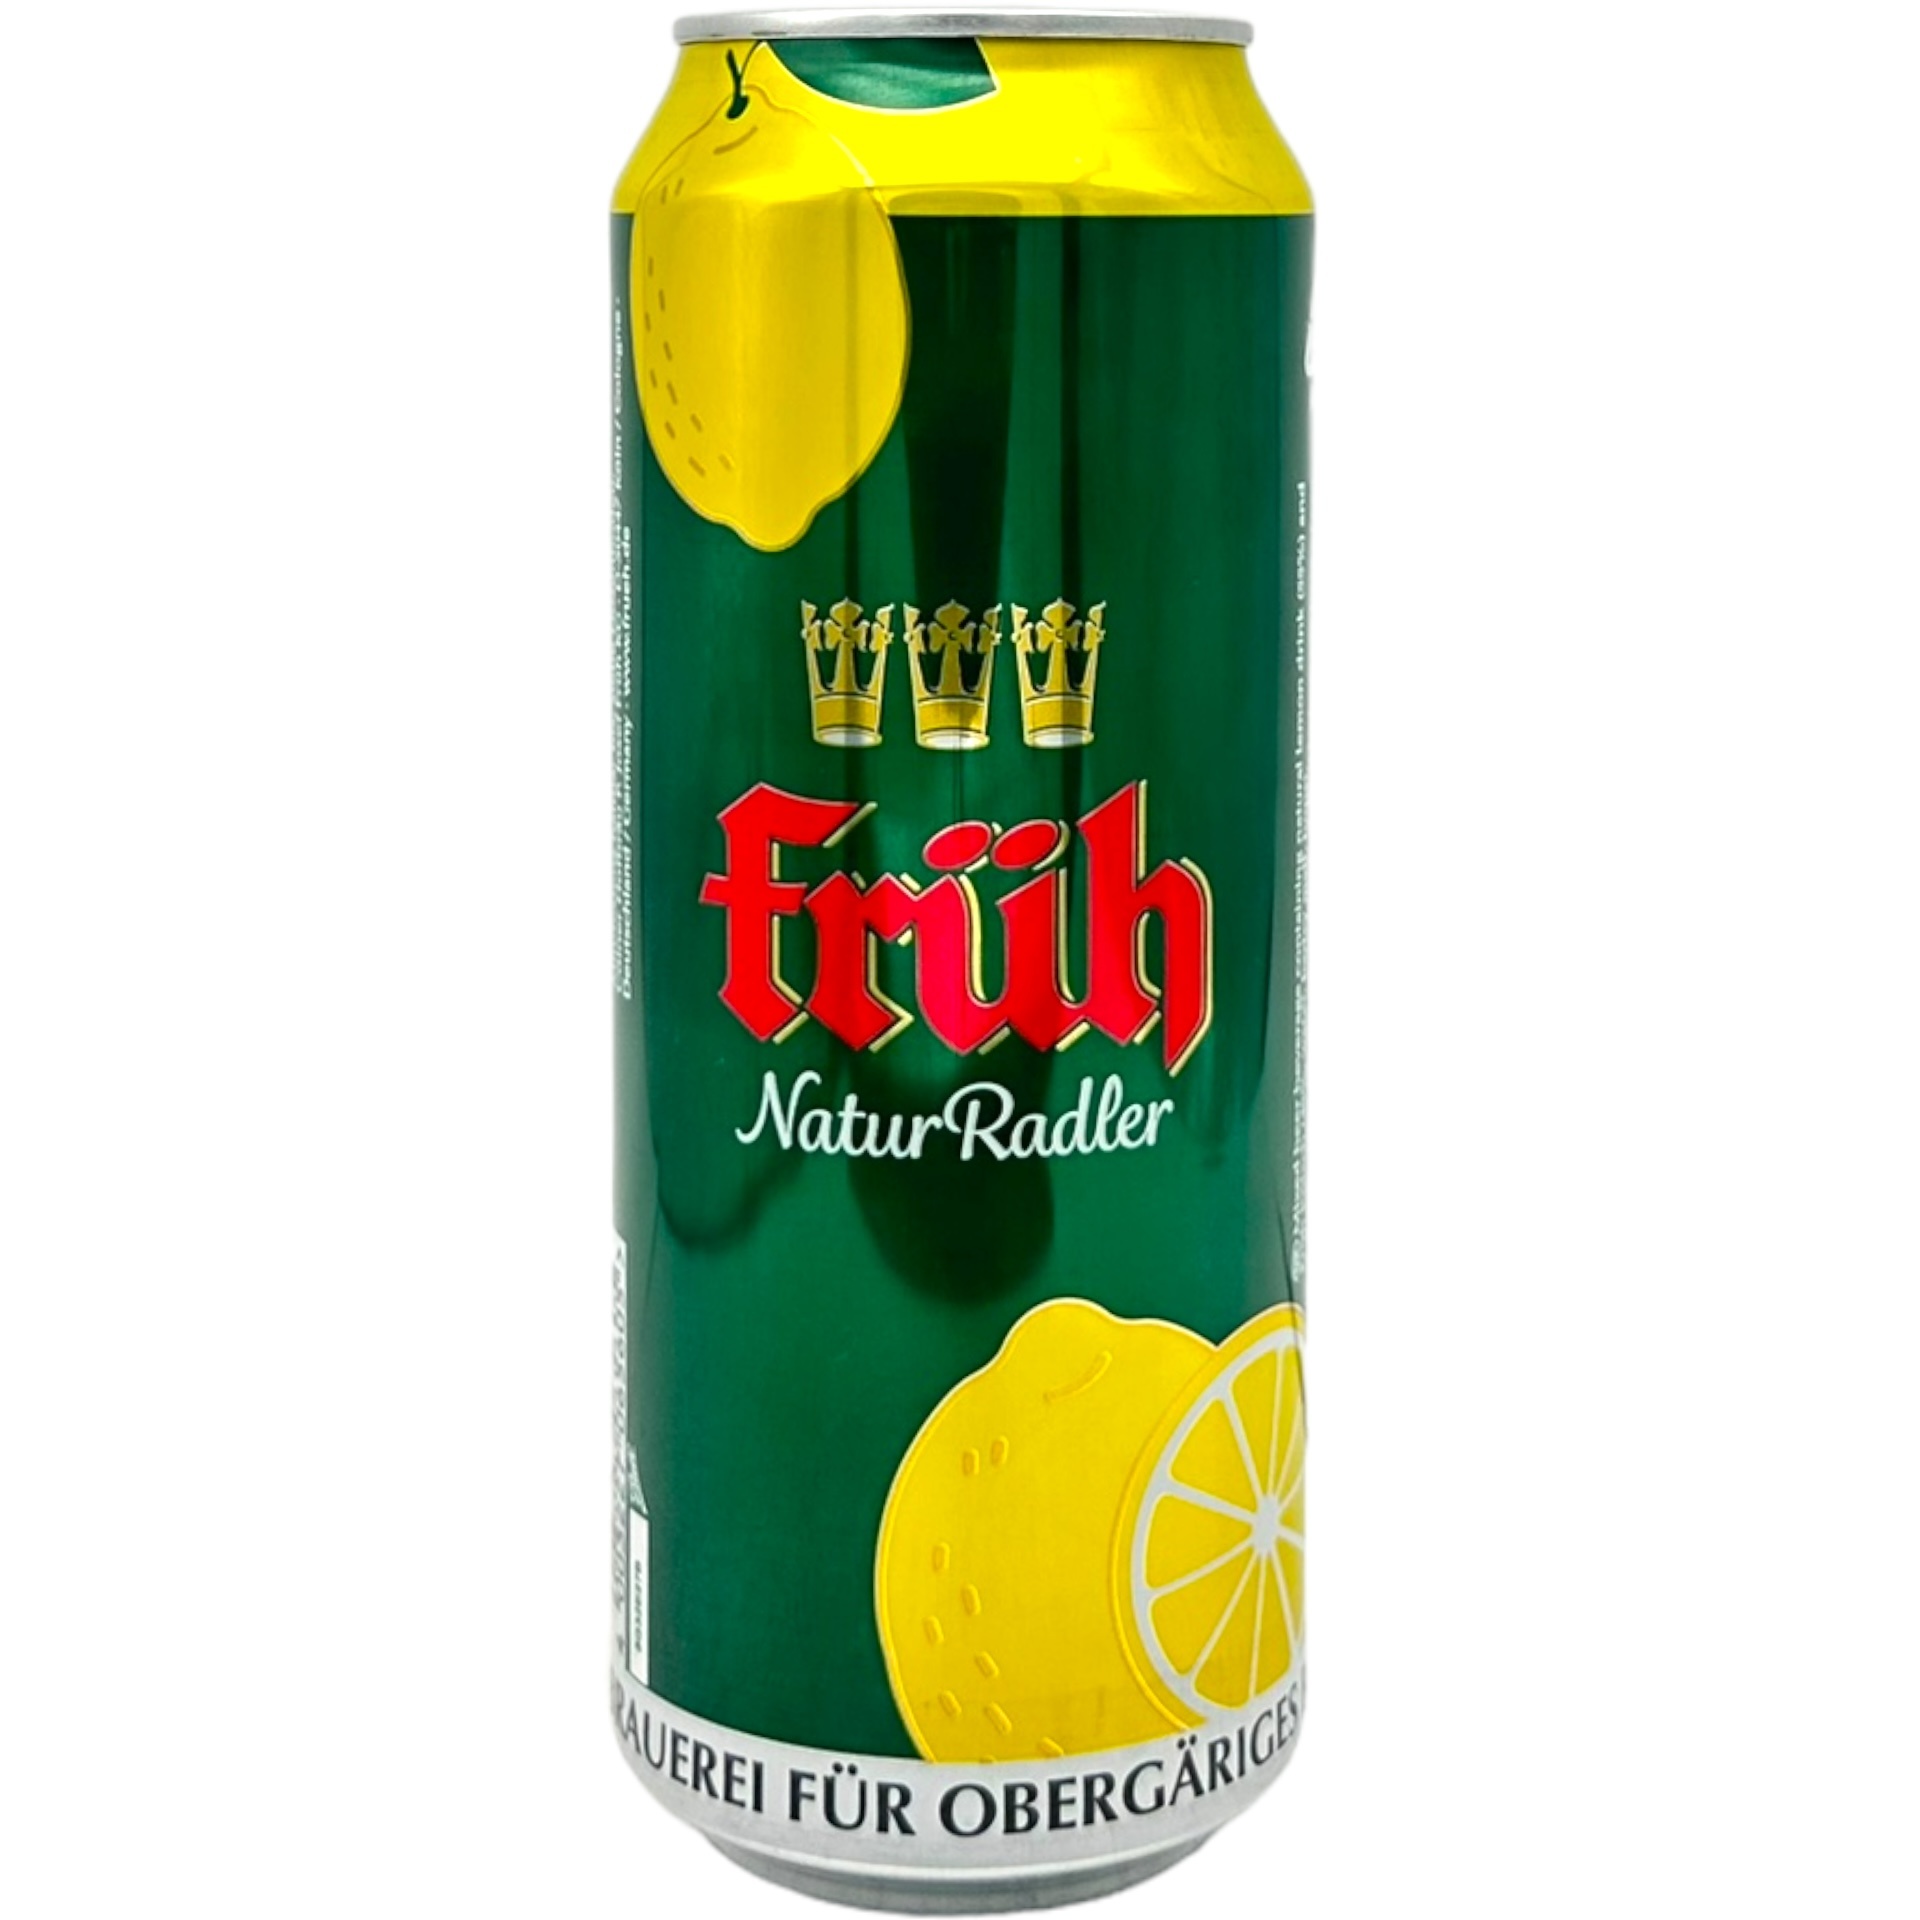
Cölner Hofbräu Früh Früh Natur Radler
Country: DE | Style: Radler | Size: 500ml | %ABV: 2.2 From Cölner Hofbräu Früh: For sunny minds, on the go and at home - our NaturRadler provides pure refreshment for all occasions. Of course, we had to reinvent the Früh Radler, a delicious mix of Früh Kölsch and a sparkling lemon-flavoured soft drink. Environmentally friendly, green reusable bottles on the outside and newly designed labels made of uncoated natural paper. Inside a new recipe made from the best Early Kölsch and natural lemonade without artificial additives - unfiltered to preserve the full taste.
Brand: Cölner Hofbräu Früh
Category: Food, Beverages & Tobacco > Beverages > Low Alcohol & Alcohol-Free Beverages > Low Alcohol & Alcohol-Free Beer